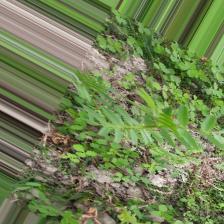
Label: Normal